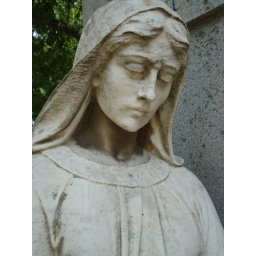
A detail of the serene and sad face of the perpetual mourner on the monument watching over the Bernhart-Mendell family.